Gaeltacht

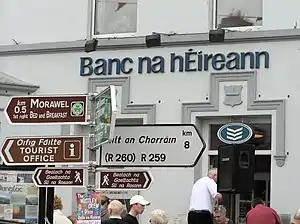
Signs in Irish in Dungloe, County Donegal.

The 2022 census of the Republic of Ireland showed that the population of the Gaeltacht was 102,973, 2% of the total population; this figure represented an increase of 2% from 2016. 65,156 (66%) of the Gaeltacht population were Irish speakers. As of the 2022 census, English is the family and community language in the majority of the 156 Electoral Divisions of the Gaeltacht.